Sitting volleyball at the 2012 Summer Paralympics

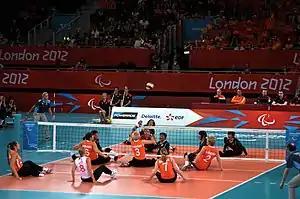
Netherlands versus Japan women's match

Sitting volleyball at the 2012 Summer Paralympics was held from 30 August to 8 September at the ExCeL Exhibition Centre in London. Two team events were held, one for men and one for women.